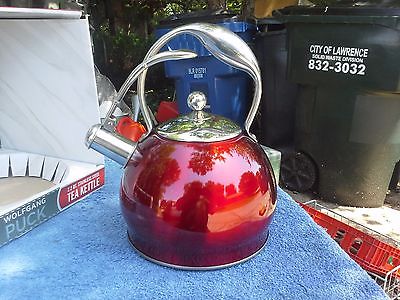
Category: kettle